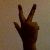
The image shows a hand gesture representing the number 3 in Indian Sign Language.